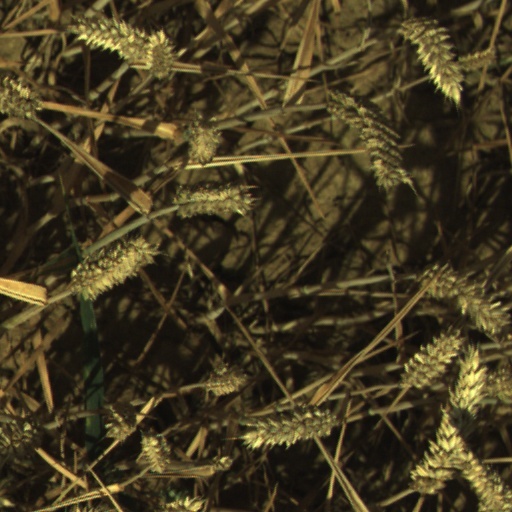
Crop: wheat